Philmont Scout Ranch

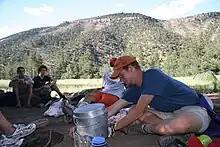
A Ranger helping Scouts on their first day at Philmont

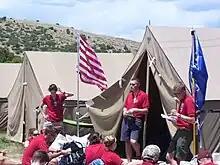
Service Academy Rangers undergoing training

The Ranger Department was founded in 1957 by Clarence E. Dunn, Jack Rhea, and Dr. Ray Loomis, the former chief ranger for 14 years. Rangers are responsible for ensuring that all participants know all required skills and procedures for backcountry treks and for coaching the youth leadership to help them develop their skills and confidence and have a successful trek. They hike along with crews on the 12-day treks for the first two days on the trail, during which time they teach and observe the crew. They are also responsible for Search and rescue on Philmont property and in surrounding areas. The Ranger Department also includes Mountain Trek Rangers who lead the week-long Mountain Treks that originate in the Philmont Training Center.